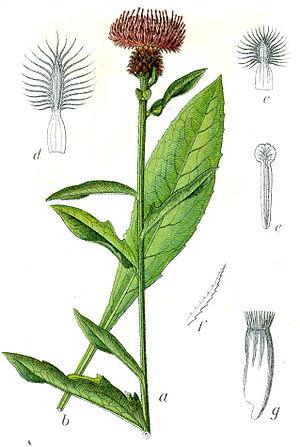
La Centaurée noire est une espèce de plantes herbacées vivaces de la famille des Asteraceae.